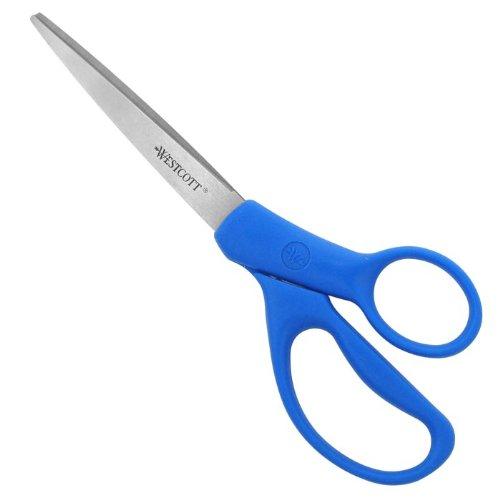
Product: Westcott  All Purpose Preferred Stainless Steel Scissors, 8-Inch, Blue
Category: Office Products | Office & School Supplies | Education & Crafts | Students Scissors
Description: Adjustable blade tension for optimal performance.
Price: $5.78
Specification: ASIN:B000QHQUPG|ShippingWeight:0.96ounces(Viewshippingratesandpolicies)|DateFirstAvailable:December2,2004